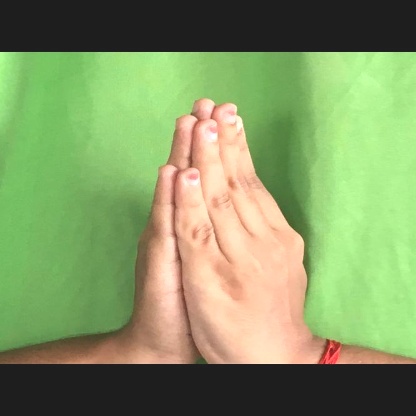
Mudra: Anjali